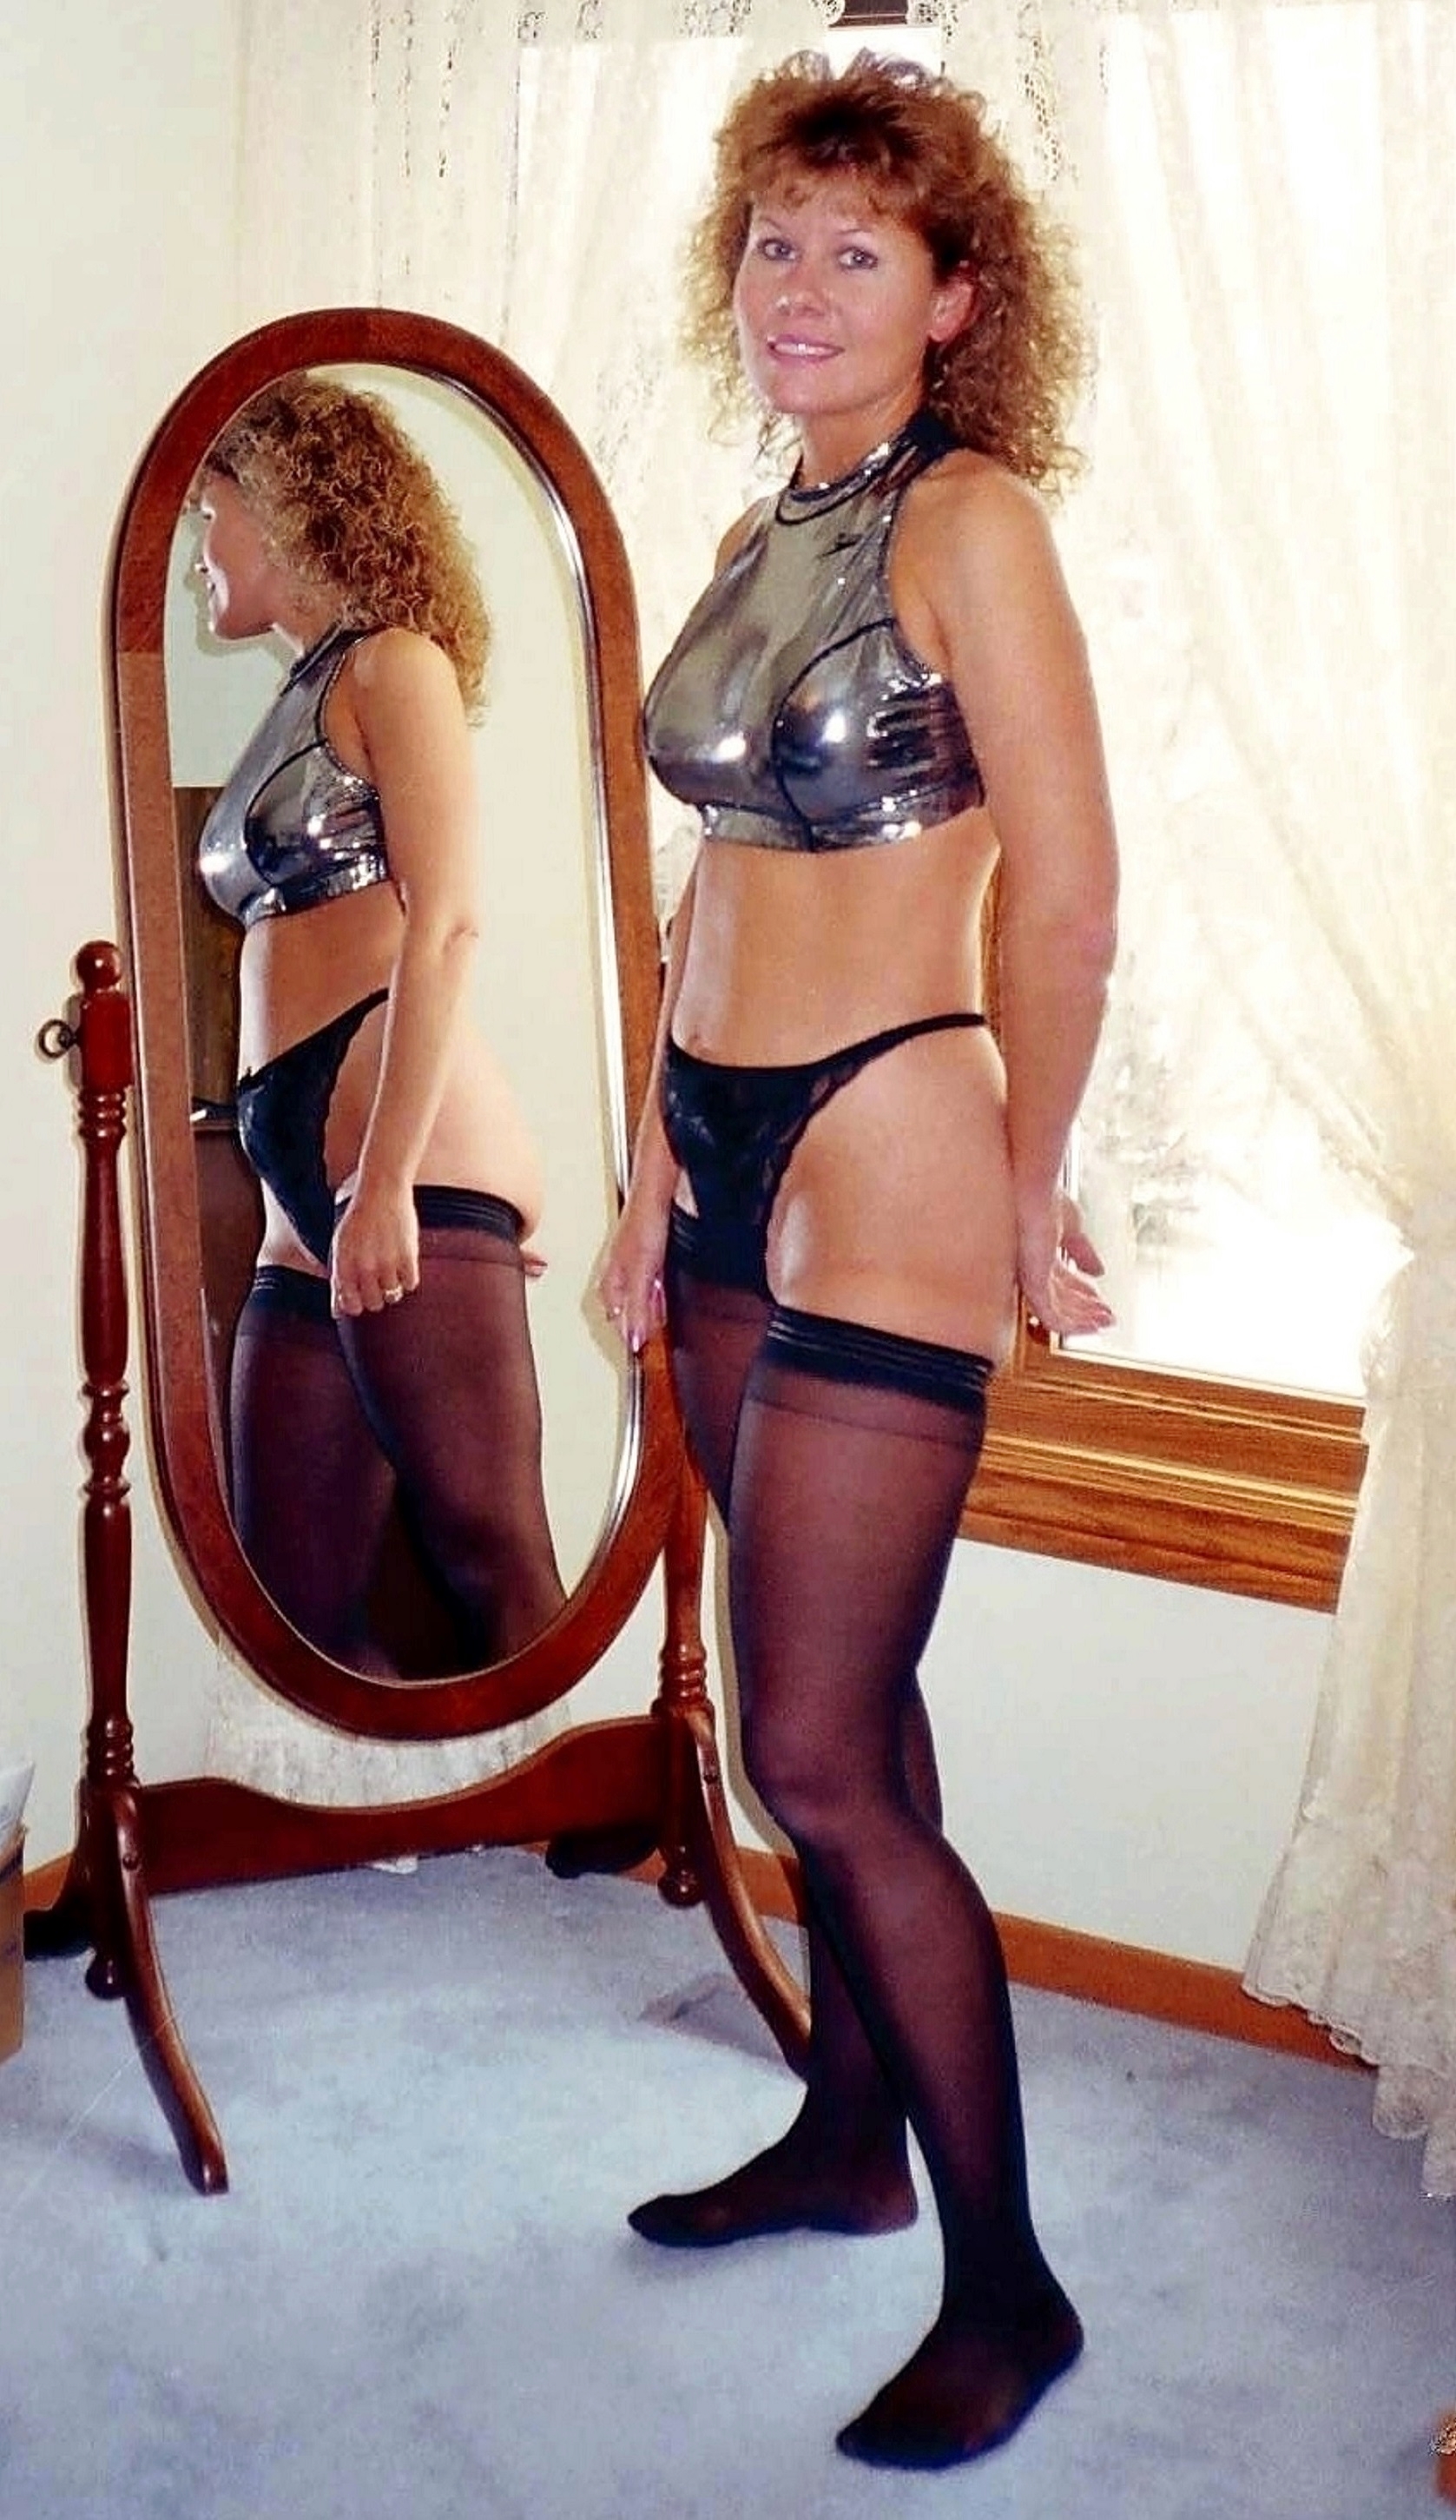
lingerie, sexy, panties, bra, stockings, woman, clothing, joint, arm, leg, muscle, lingerie top, human body, fashion, thigh, waist, knee, undergarment, black hair, smile, chest, brassiere, trunk, fetish model, long hair, beauty, human leg, abdomen, navel, event, blond, electric blue, brown hair, art model, foot, swimwear, shorts, fashion model, underpants, calf, curtain, sitting, agent provocateur, photo shoot